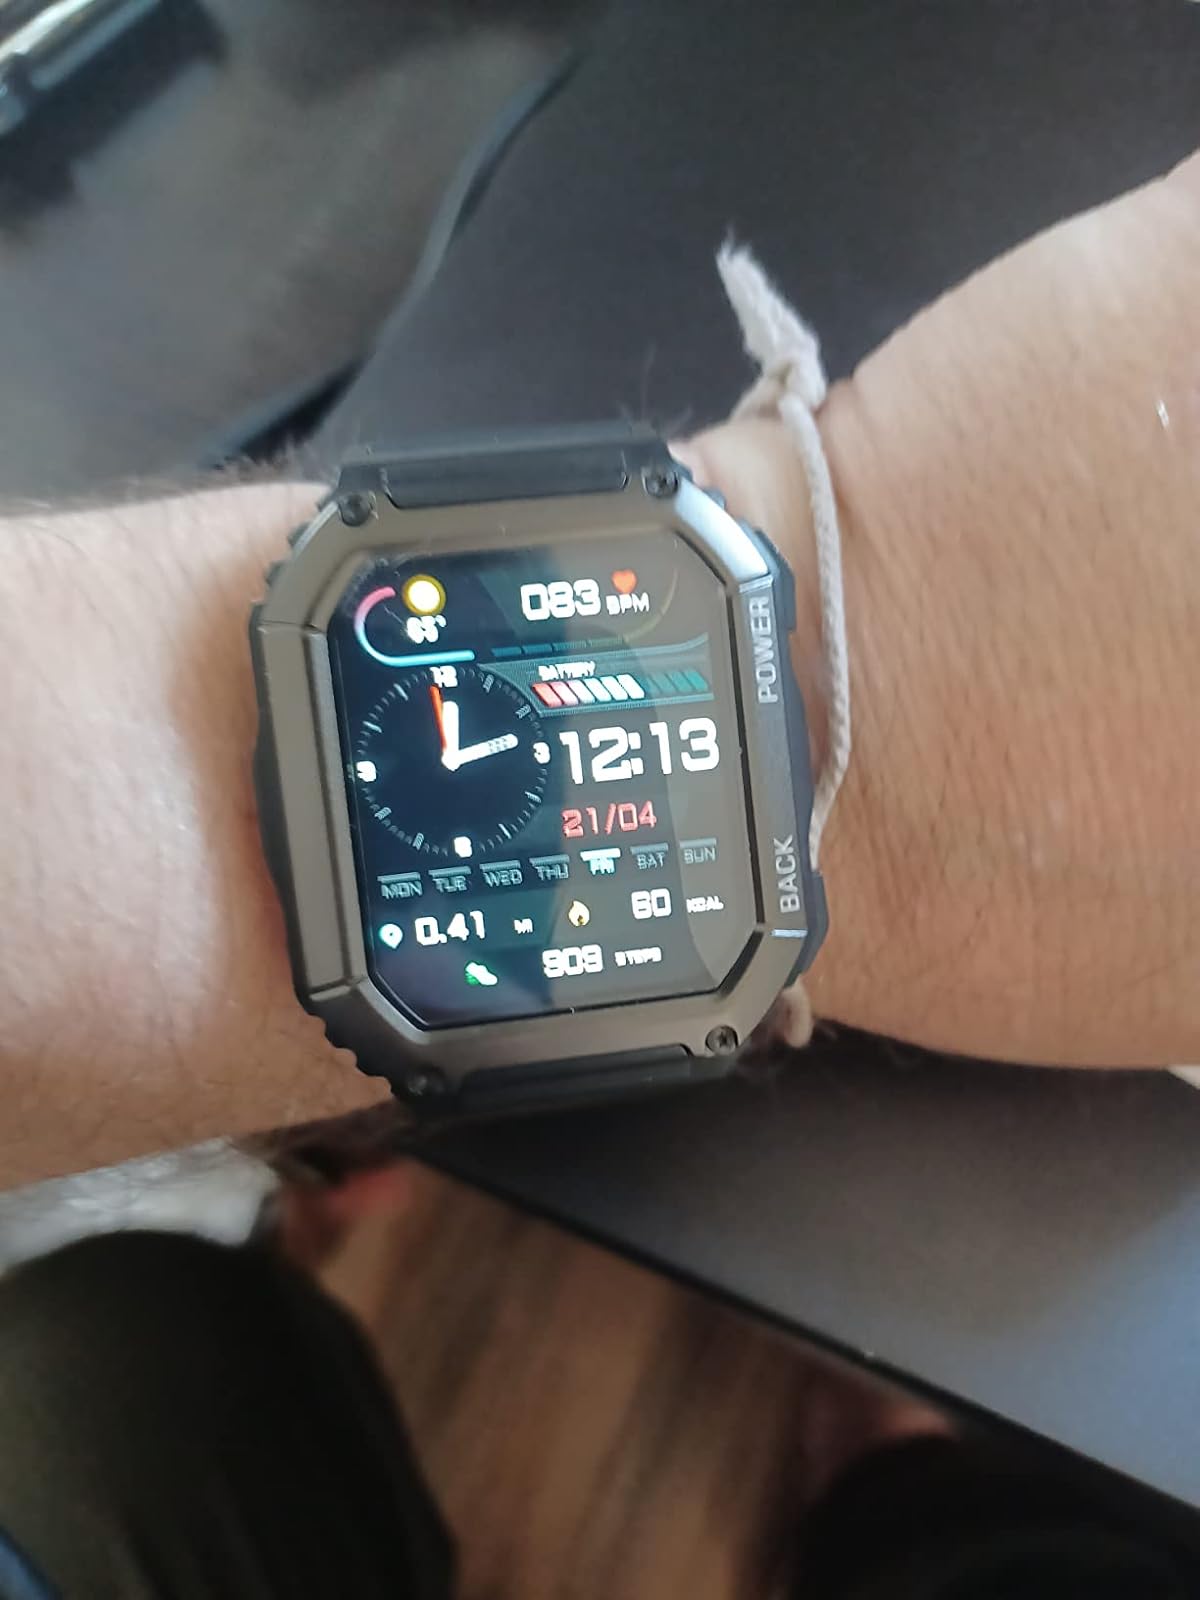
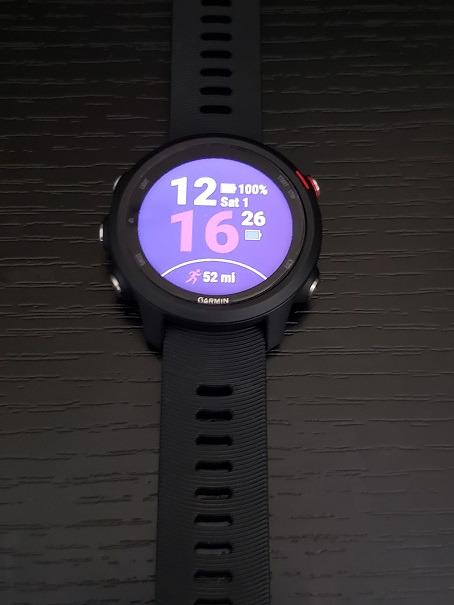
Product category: smartwatch
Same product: no